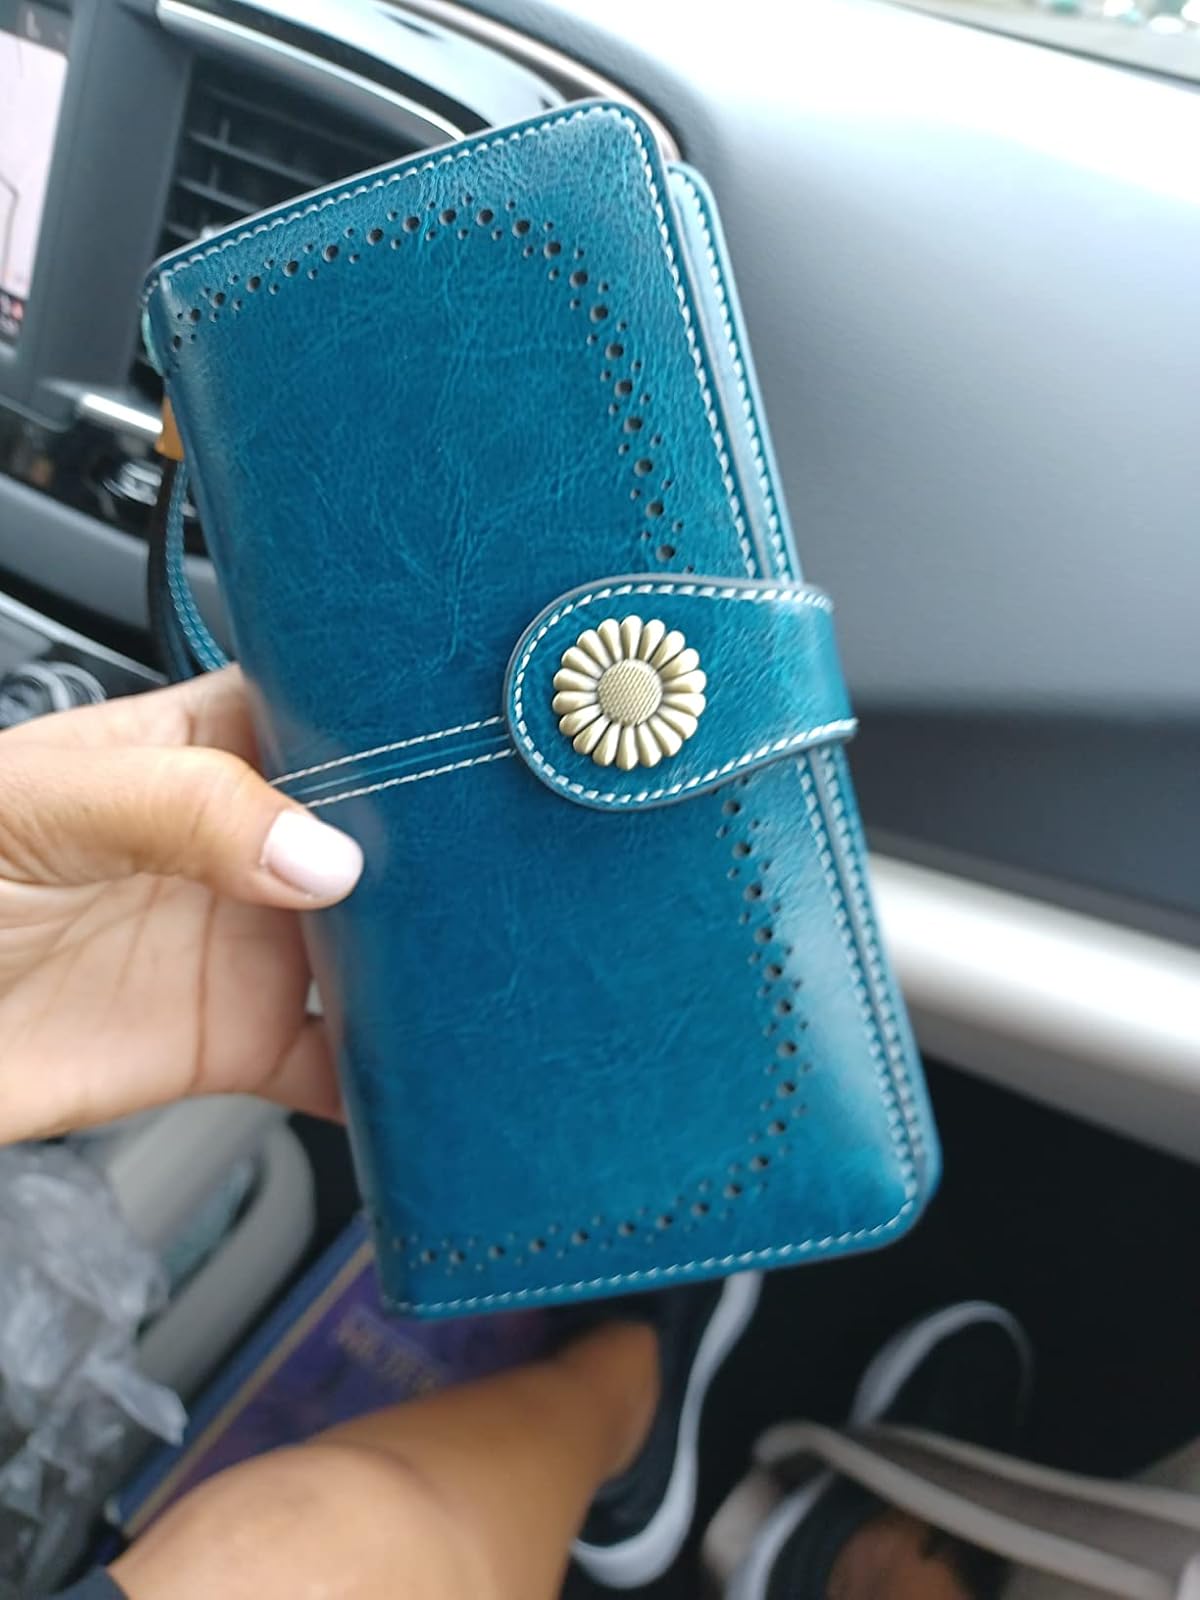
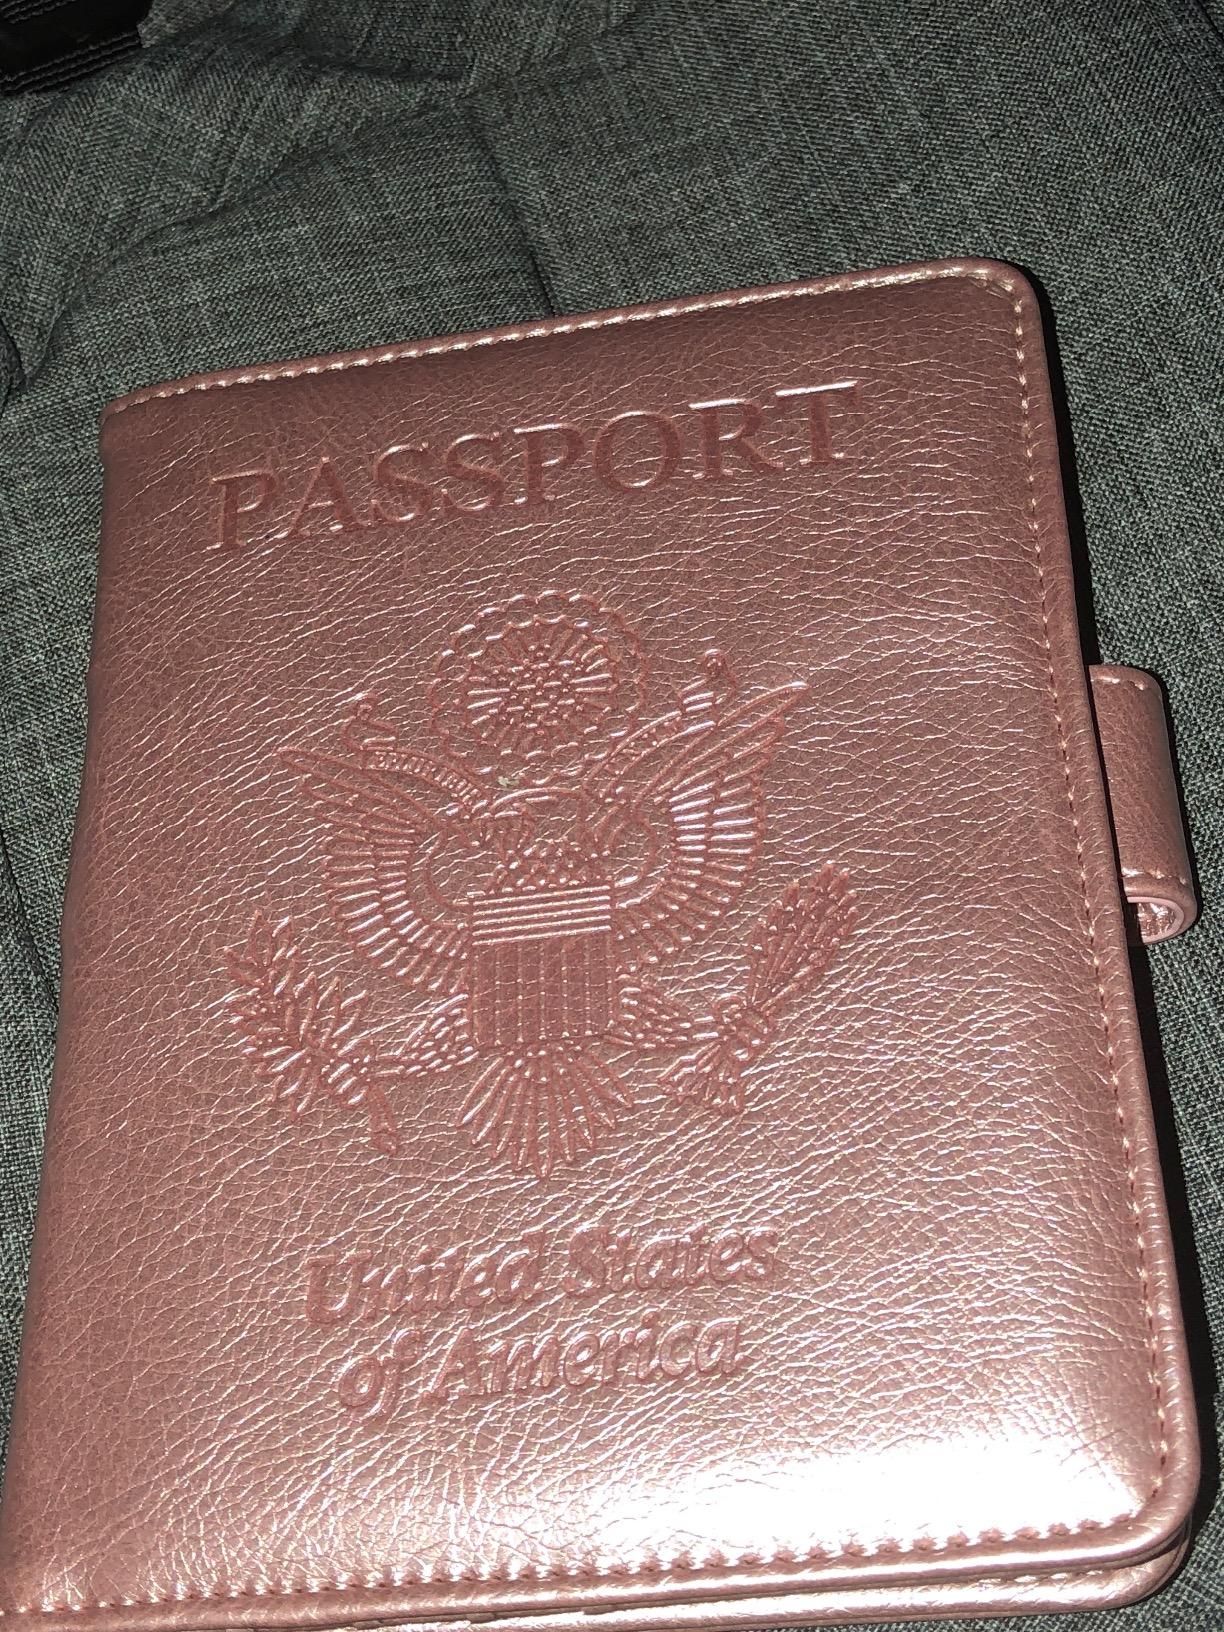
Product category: accessories_wallet
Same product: no